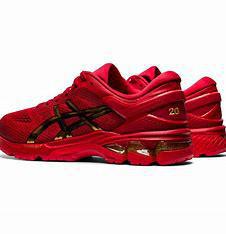
Brand: Asics
Model: Gel Kayano 26